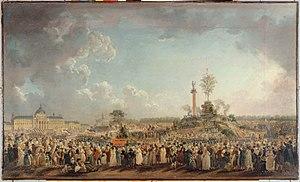
La fête de l'Être Suprême, au Champ-de-Mars
Cette liste des manifestations les plus importantes en France recense les manifestations s'étant déroulées en France et ayant mobilisé le plus grand nombre de participants, par ordre chronologique.
1793, la Révolution contre l'Église : de la Raison à l'Être Suprême est un ouvrage de l'historien Michel Vovelle publié pour la première fois en 1988.
Le culte de l'Être suprême des montagnards déistes est, en France, un ensemble d'événements et de fêtes civiques et religieuses. Le théophilanthropisme est une émanation du culte de l'Être suprême apparu le 15 janvier 1797 et interdit en 1803.
Maximilien de Robespierre, ou Maximilien Robespierre, est un avocat et homme politique français né le 6 mai 1758 à Arras et mort guillotiné le 28 juillet 1794 à Paris, place de la Révolution. Il est l'une des principales figures de la Révolution française et demeure aussi l'un des personnages les plus controversés de cette période.
Le musée Carnavalet - Histoire de Paris est le musée municipal parisien consacré à l'histoire de Paris des origines de la ville à nos jours. Situé dans le quartier du Marais au nᵒ 23 rue de Sévigné à Paris, dans le 3ᵉ arrondissement, il présente des collections exceptionnelles : souvenirs de la Révolution française, peintures, sculptures, mobilier et objets d'art. Le musée est constitué de l'hôtel de Carnavalet et l'hôtel Le Peletier de Saint-Fargeau reliés par une galerie située au premier étage. Il a une superficie de 10 000 mètres carrés et compte une centaine de salles.
La Terreur est le terme communément employé pour désigner une période de la Révolution française entre 1793 et 1794. Elle est caractérisée par la mise en place d'un gouvernement révolutionnaire, centré sur le comité de salut public et le comité de sûreté générale. Cette suspension temporaire du gouvernement de la convention a pour but de faire face aux multiples troubles que connaît alors la France : révolte fédéraliste, insurrection vendéenne, guerre extérieure menée par les puissances monarchistes d'Europe. La terreur se caractérise ainsi par un État d'exception destiné à endiguer militairement, politiquement, et économiquement la crise multiple à laquelle le pays est alors confronté.